Future of space exploration

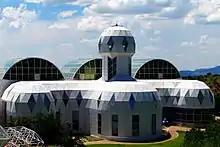
The Biosphere 2 greenhouse habitat

According to NASA, isolation in space can have detrimental effects on the human psyche. Behavioral issues, such as low morale, mood-swings, depression, and decreasing interpersonal interactions, irregular sleeping rhythms, and fatigue occur independently to the level of training, according to a set of NASA's social experiments. The most famous of which, Biosphere 2, was a 2 year long, 8 person crew experiment in the 1990s, in an attempt to study human necessities and survival in an isolated environment. The result of which were stressed interpersonal interactions and aloof behavior, including limiting and even ceasing contact between crew members, along with failing to sustain a lasting air-recycling system and food supply.